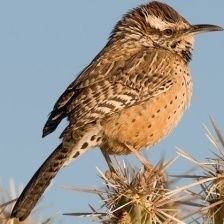
Species: CACTUS WREN
Scientific name: CAMPYLORHYNCHUS BRUNNEICAPILLUS